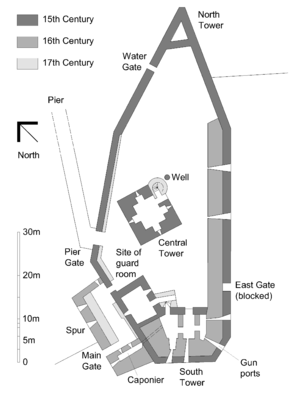
Le château de Blackness est une forteresse édifiée au XVᵉ siècle en Écosse, dans le West Lothian, sur la rive sud du Firth of Forth. Il se situe sur une presqu'île à proximité du pont du Forth, non loin d'Édimbourg. Après avoir servi de place forte, de prison et de garnison, le château est aujourd'hui géré par l'association Historic Scotland. On y a tourné plusieurs films.